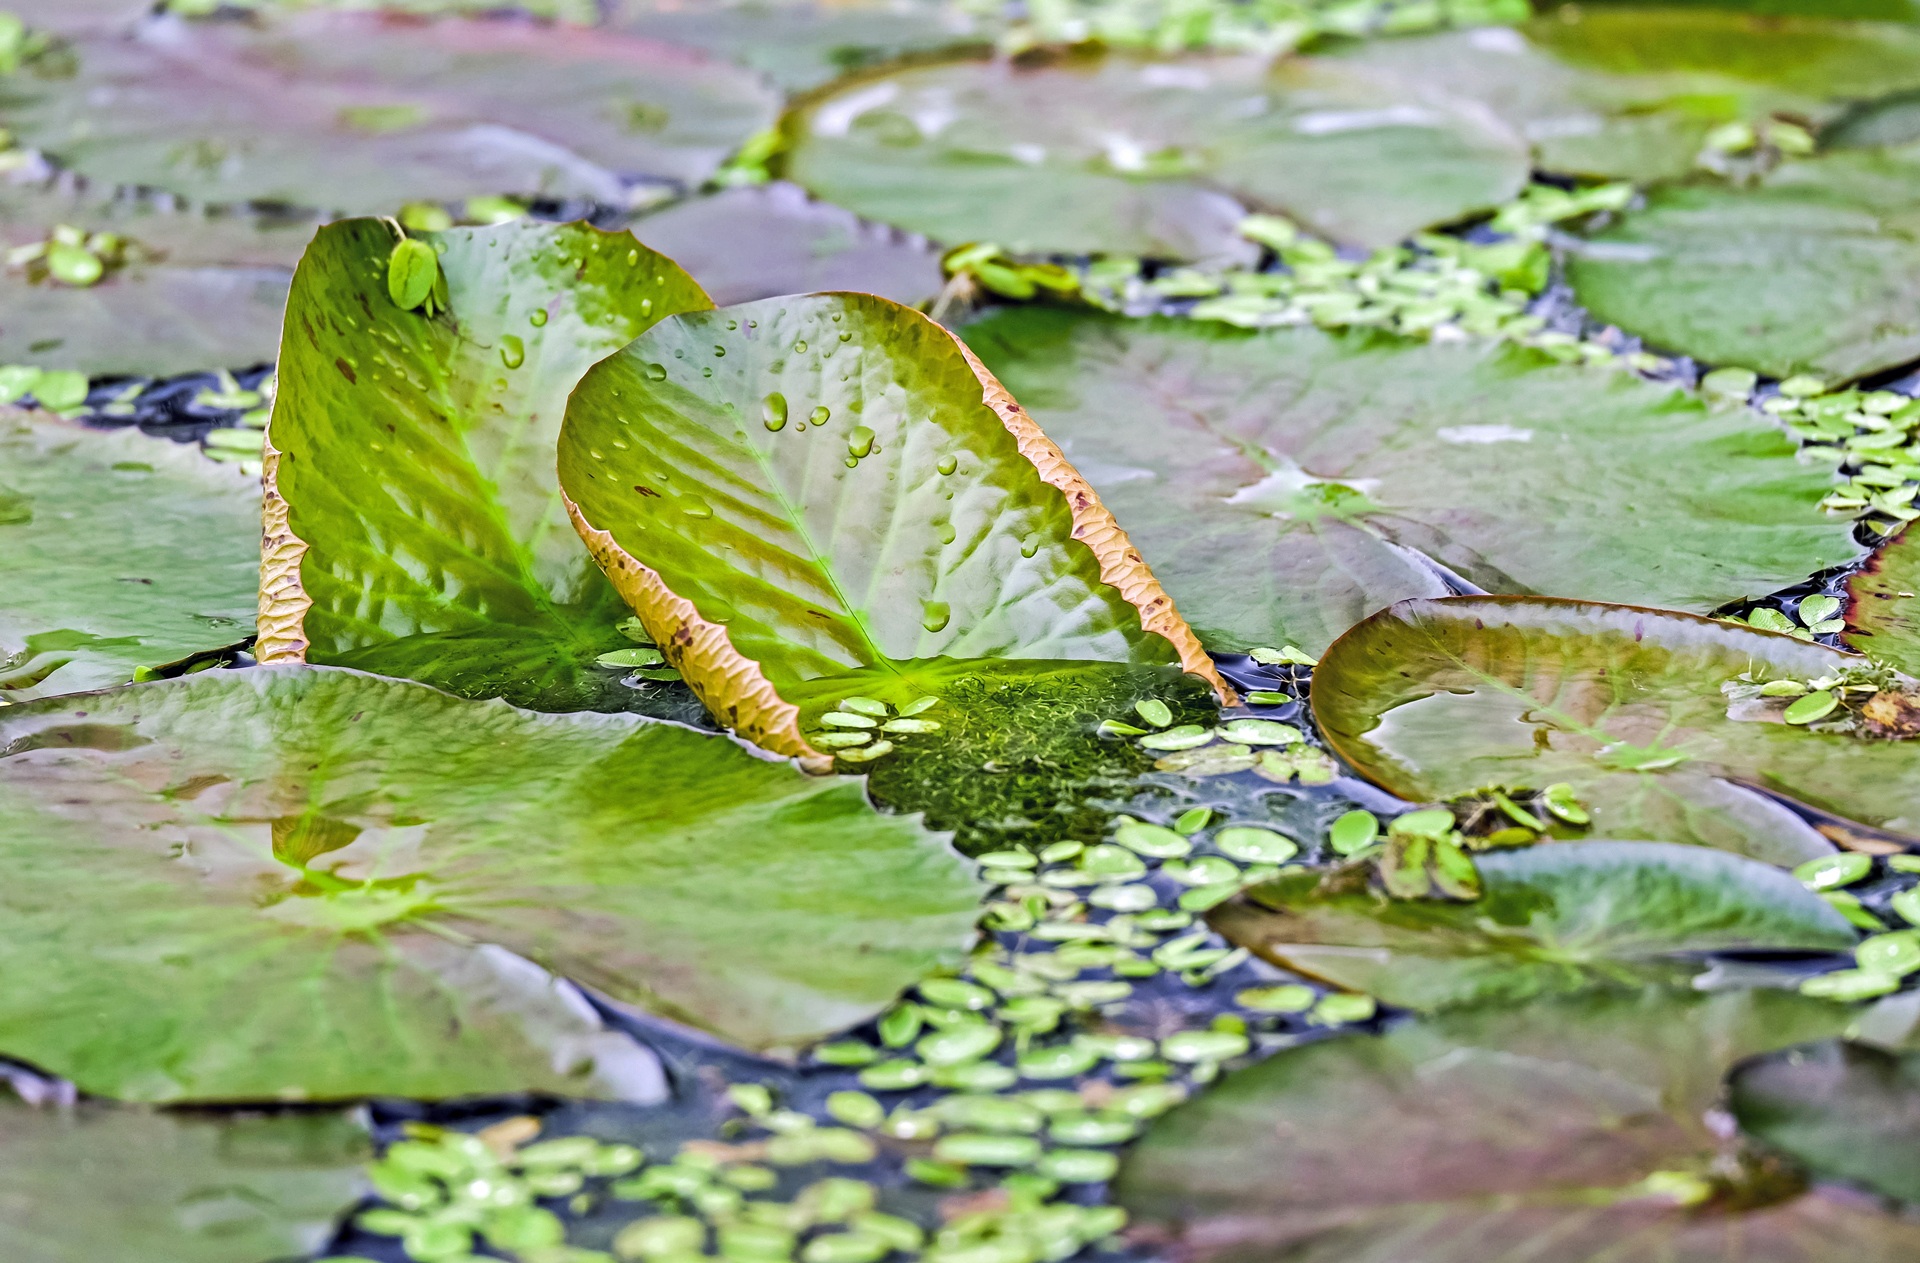
water, nature, plant, leaf, flower, pond, stream, green, botany, garden, aquatic plant, flora, still water, lily pad, wetland, quiet, idyll